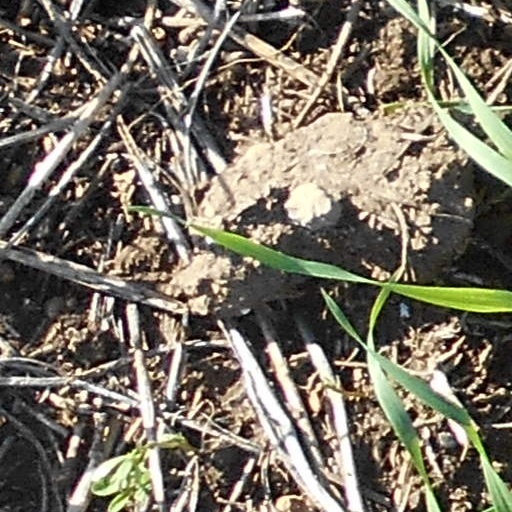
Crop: wheat